José Gea Escolano

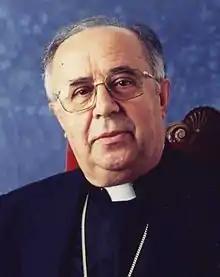
José Gea Escolano

José Gea Escolano (14 June 1929 – 6 February 2017) was a Spanish Roman Catholic prelate.